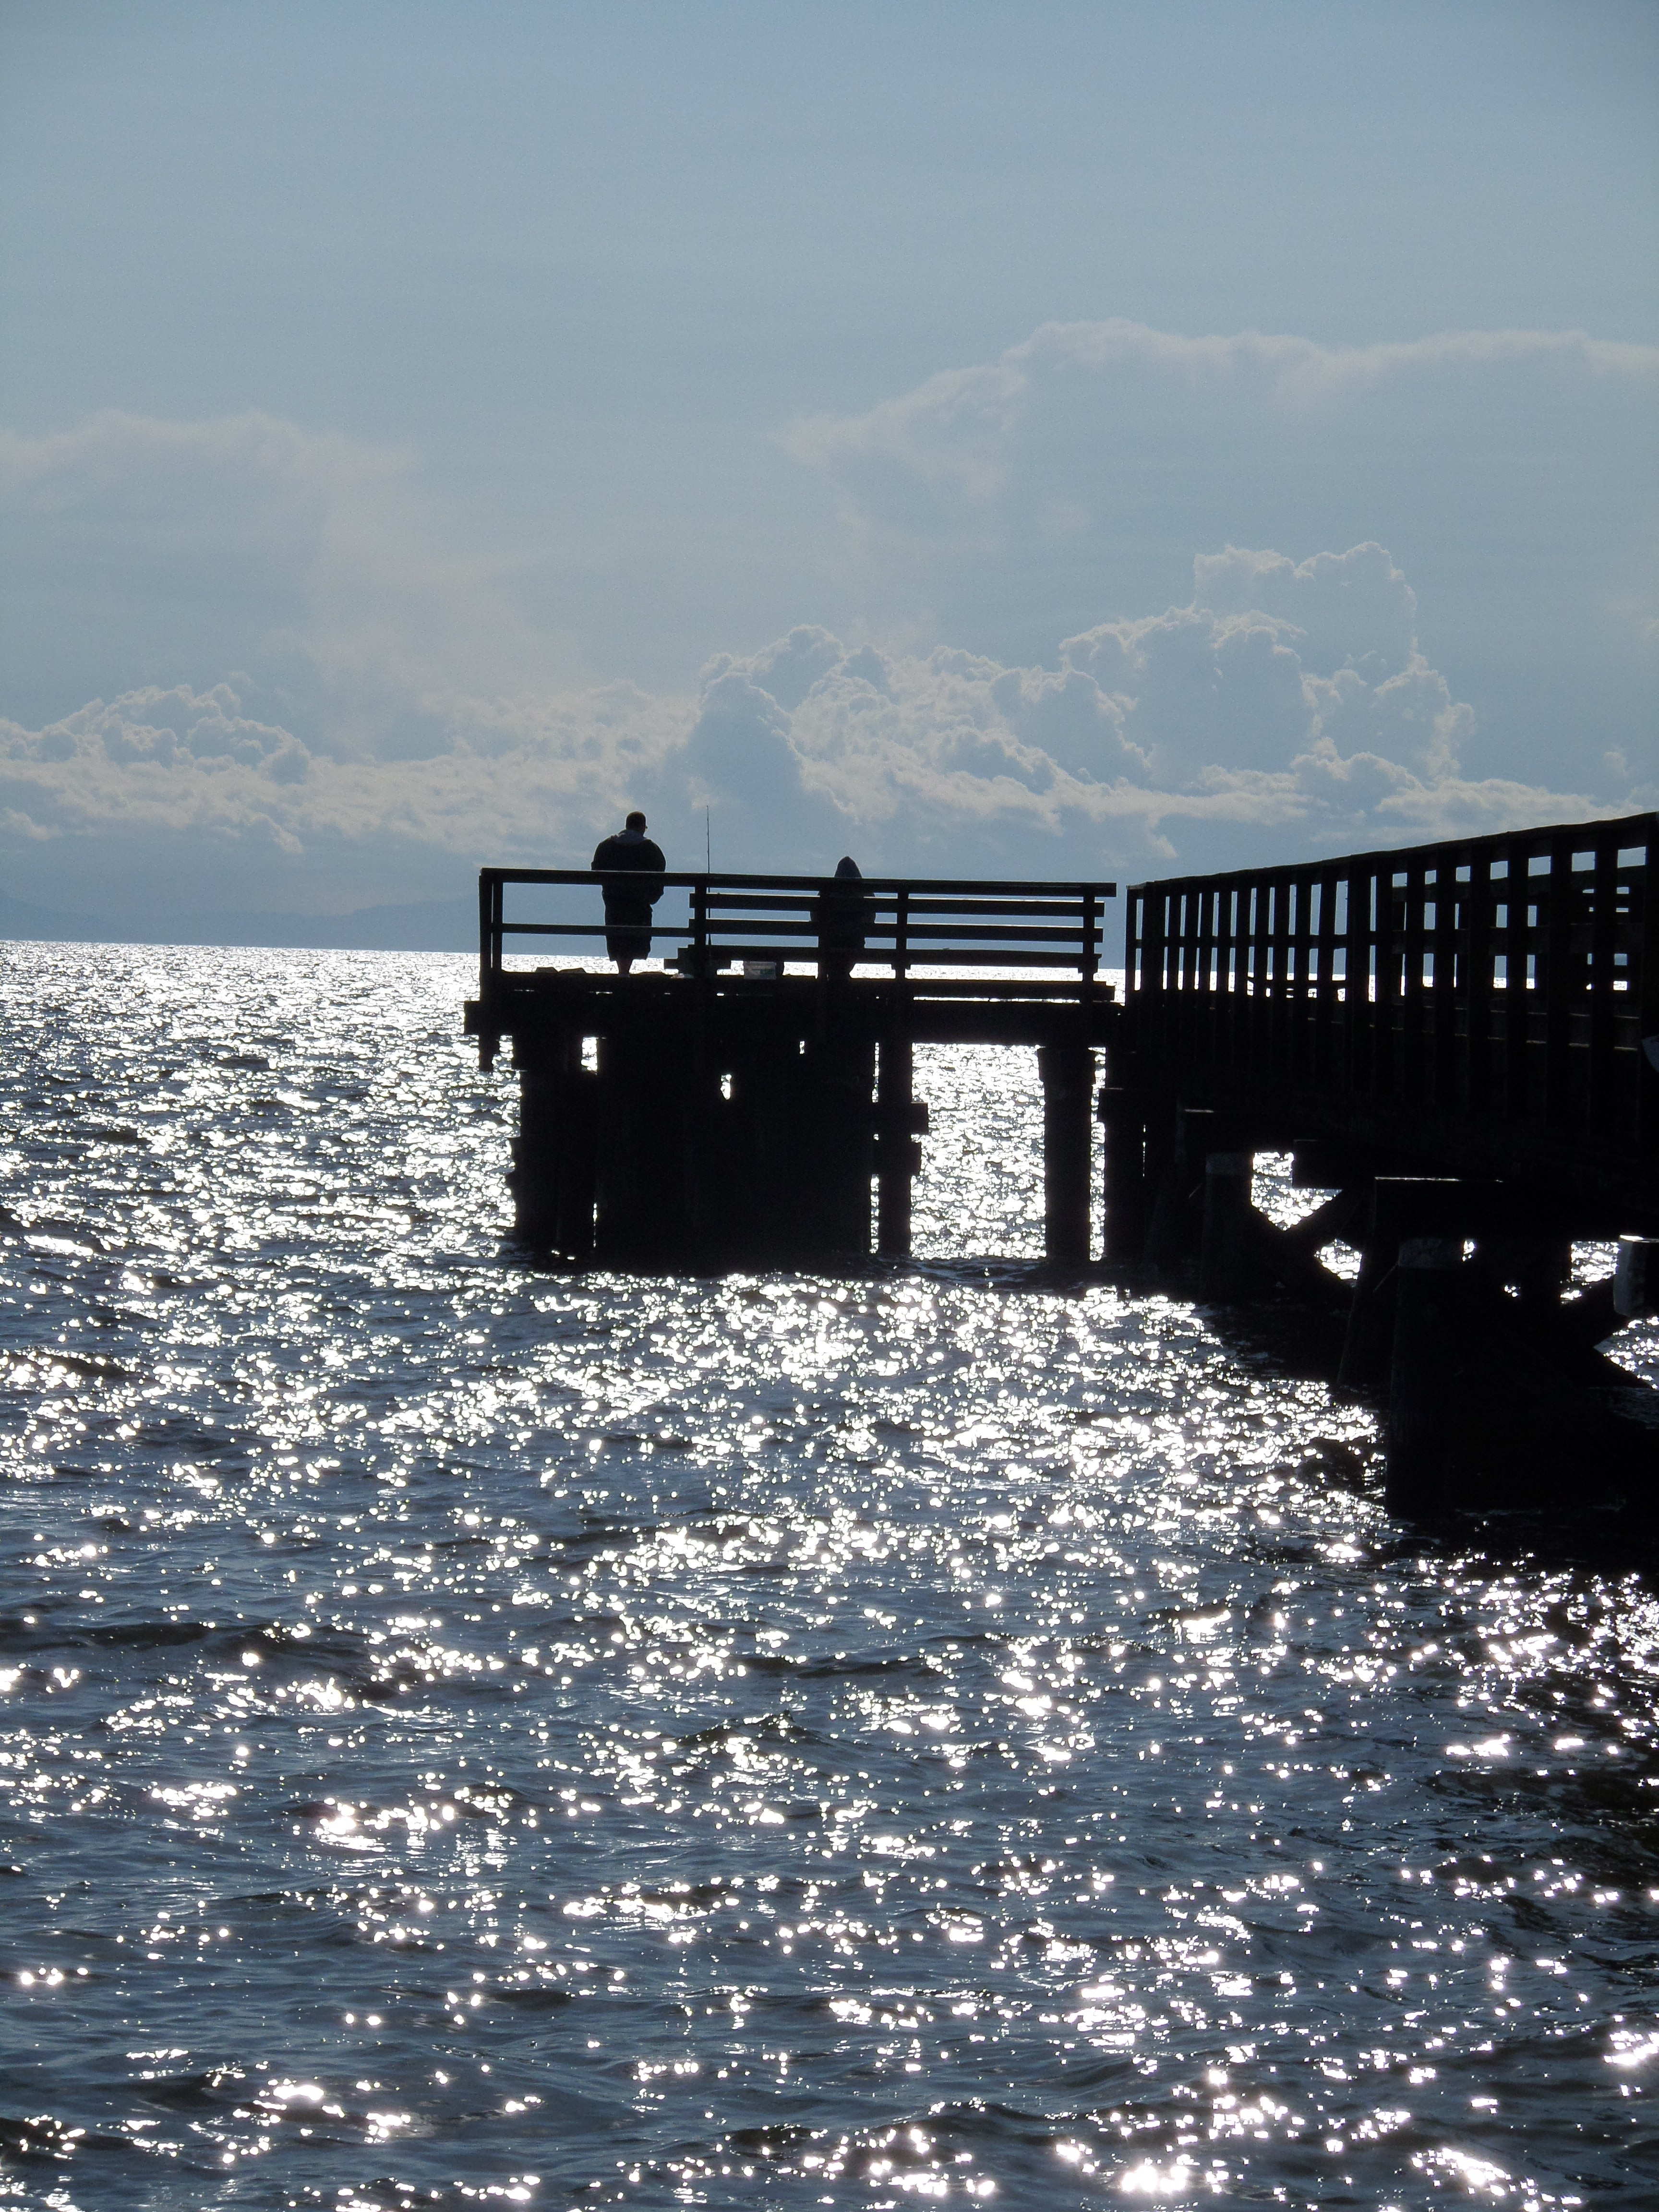
sea, coast, water, ocean, snow, winter, sunset, boat, bridge, wave, pier, web, reflection, vehicle, fish, abendstimmung, angler